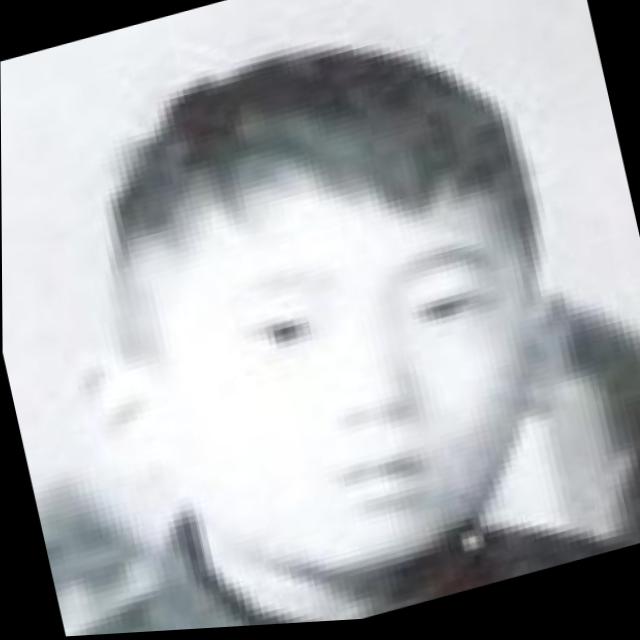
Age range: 0-12